Mega Man Battle Network 2

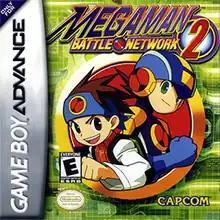
North American cover art

is a 2001 tactical role-playing game developed by Capcom for the Game Boy Advance (GBA) handheld game console. It is the second game in the "Mega Man Battle Network" series, and a sequel to the first game; it follows Lan Hikari and his NetNavi MegaMan.EXE as they attempt to take down the new NetCrime syndicate Gospel.